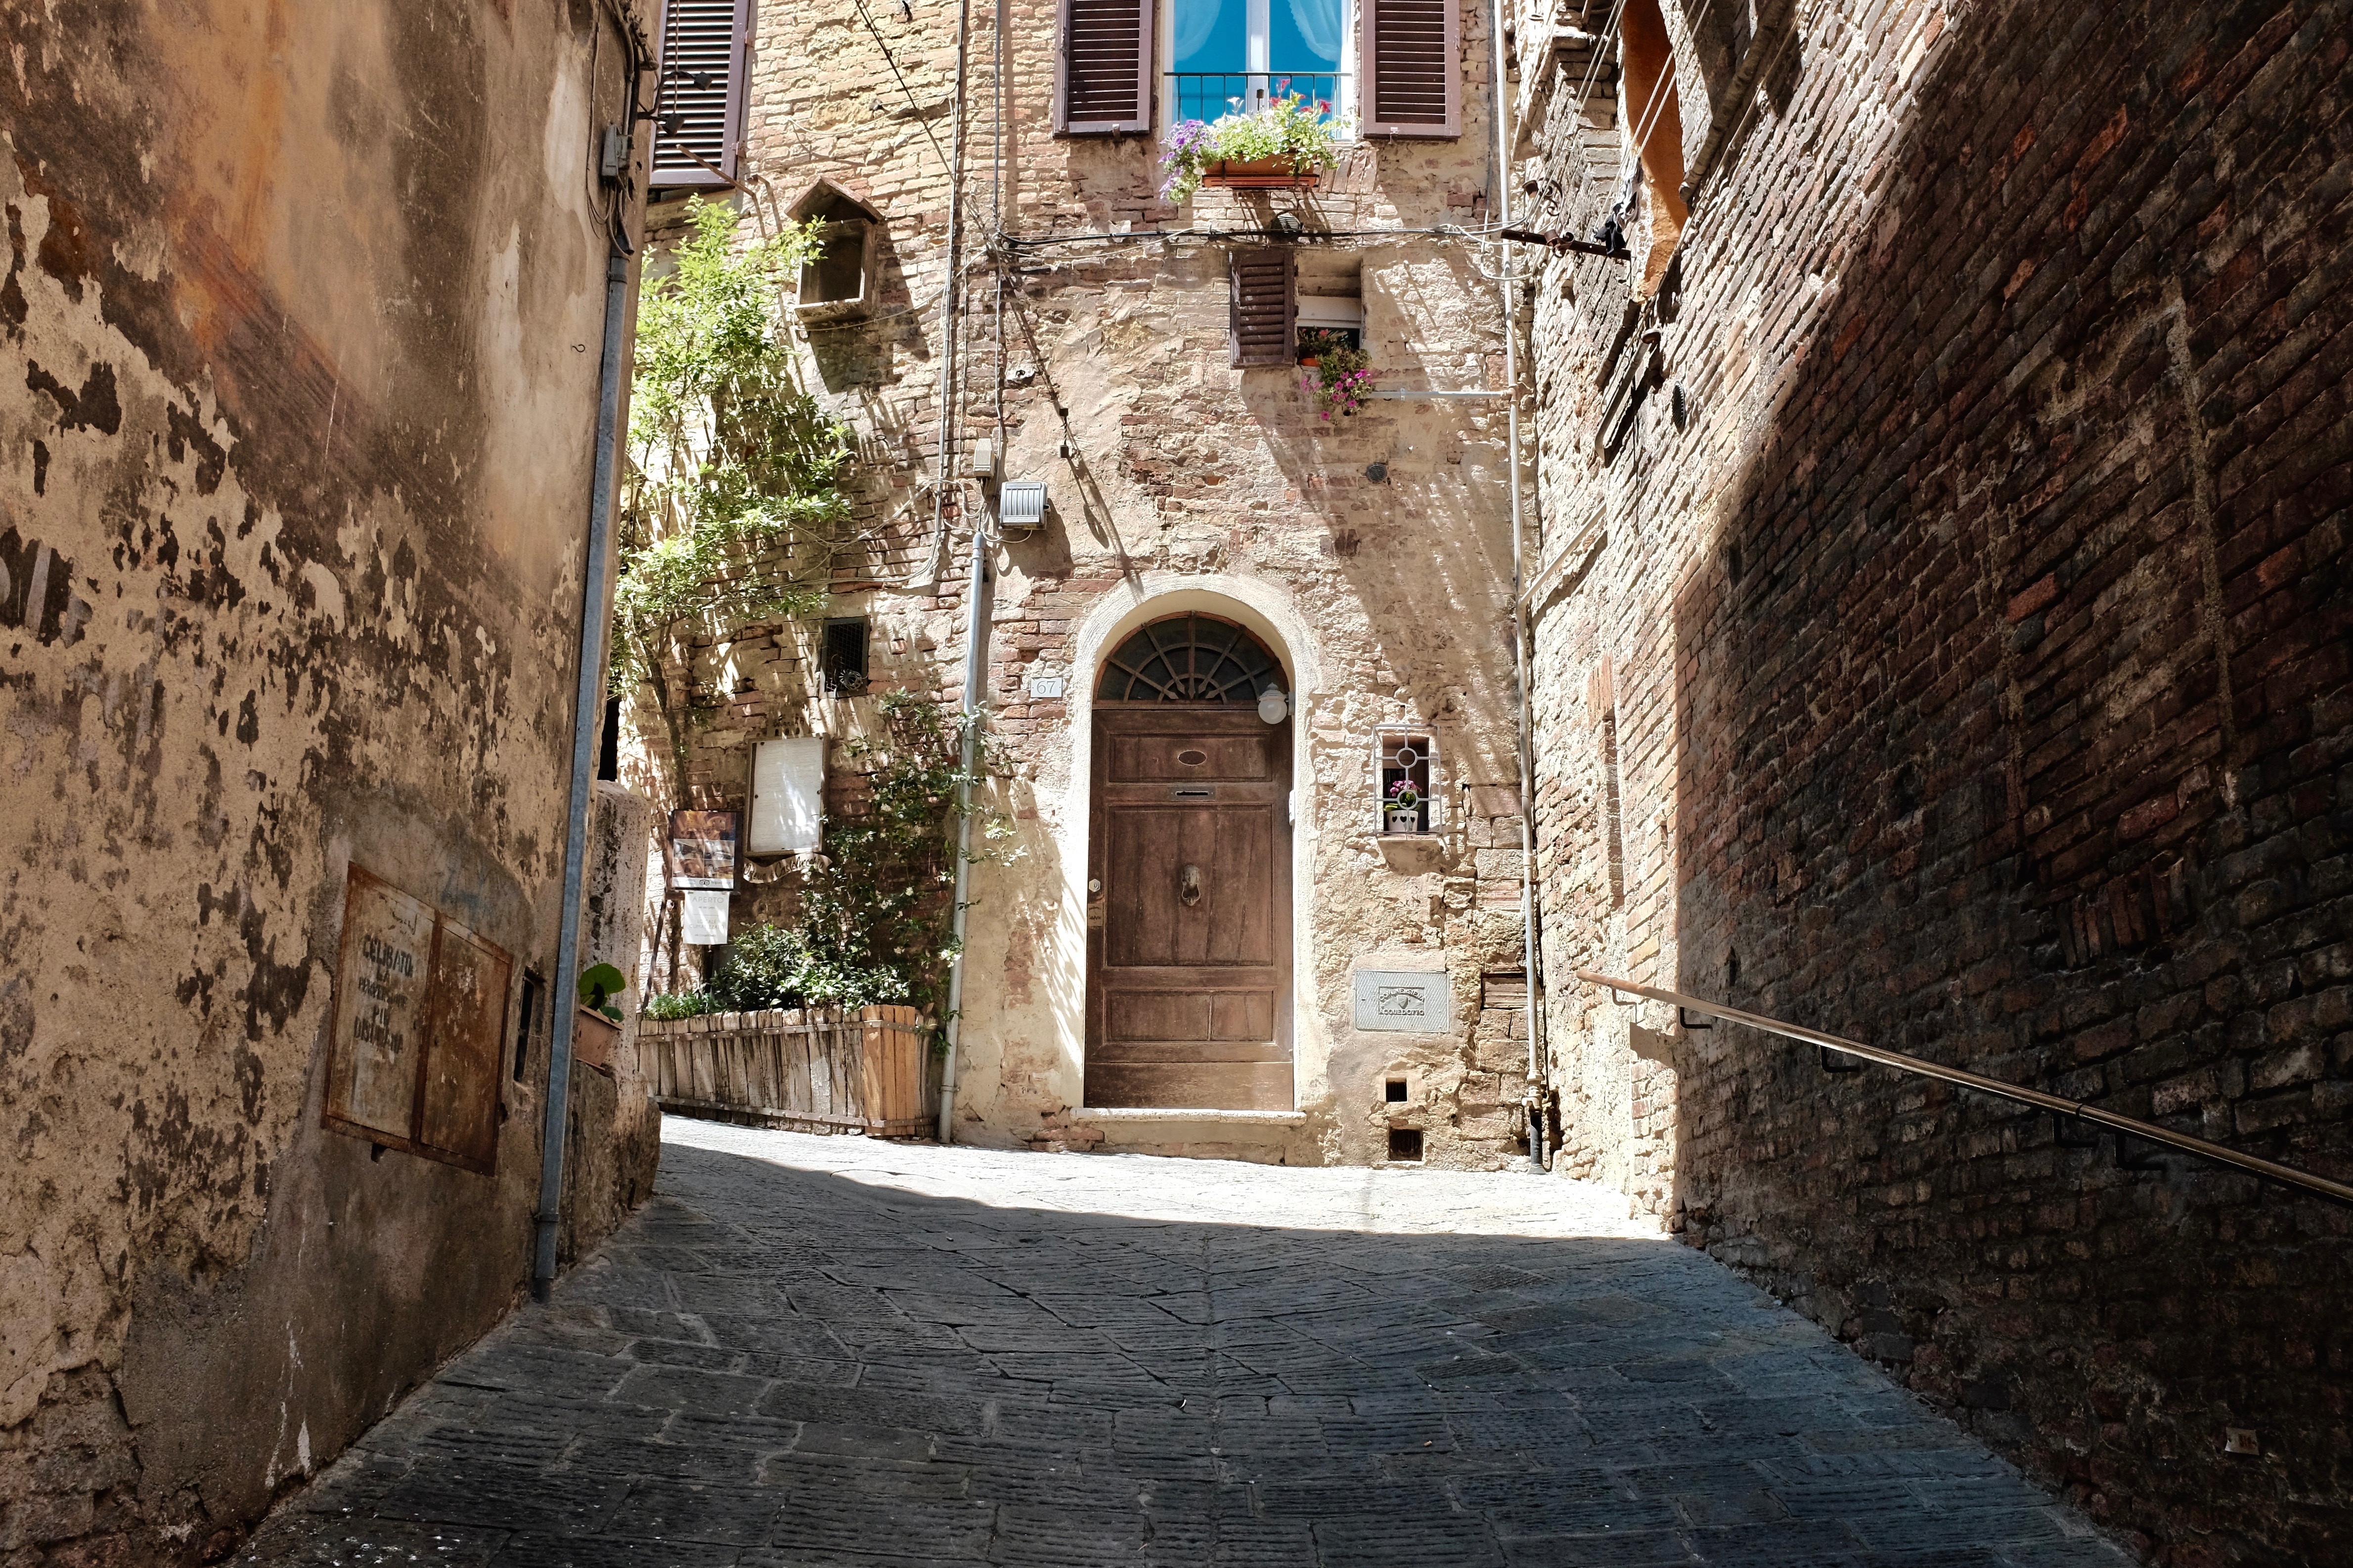
architecture, road, street, town, alley, wall, travel, village, arch, temple, ruins, infrastructure, monastery, history, middle ages, urban area, ancient history, human settlement